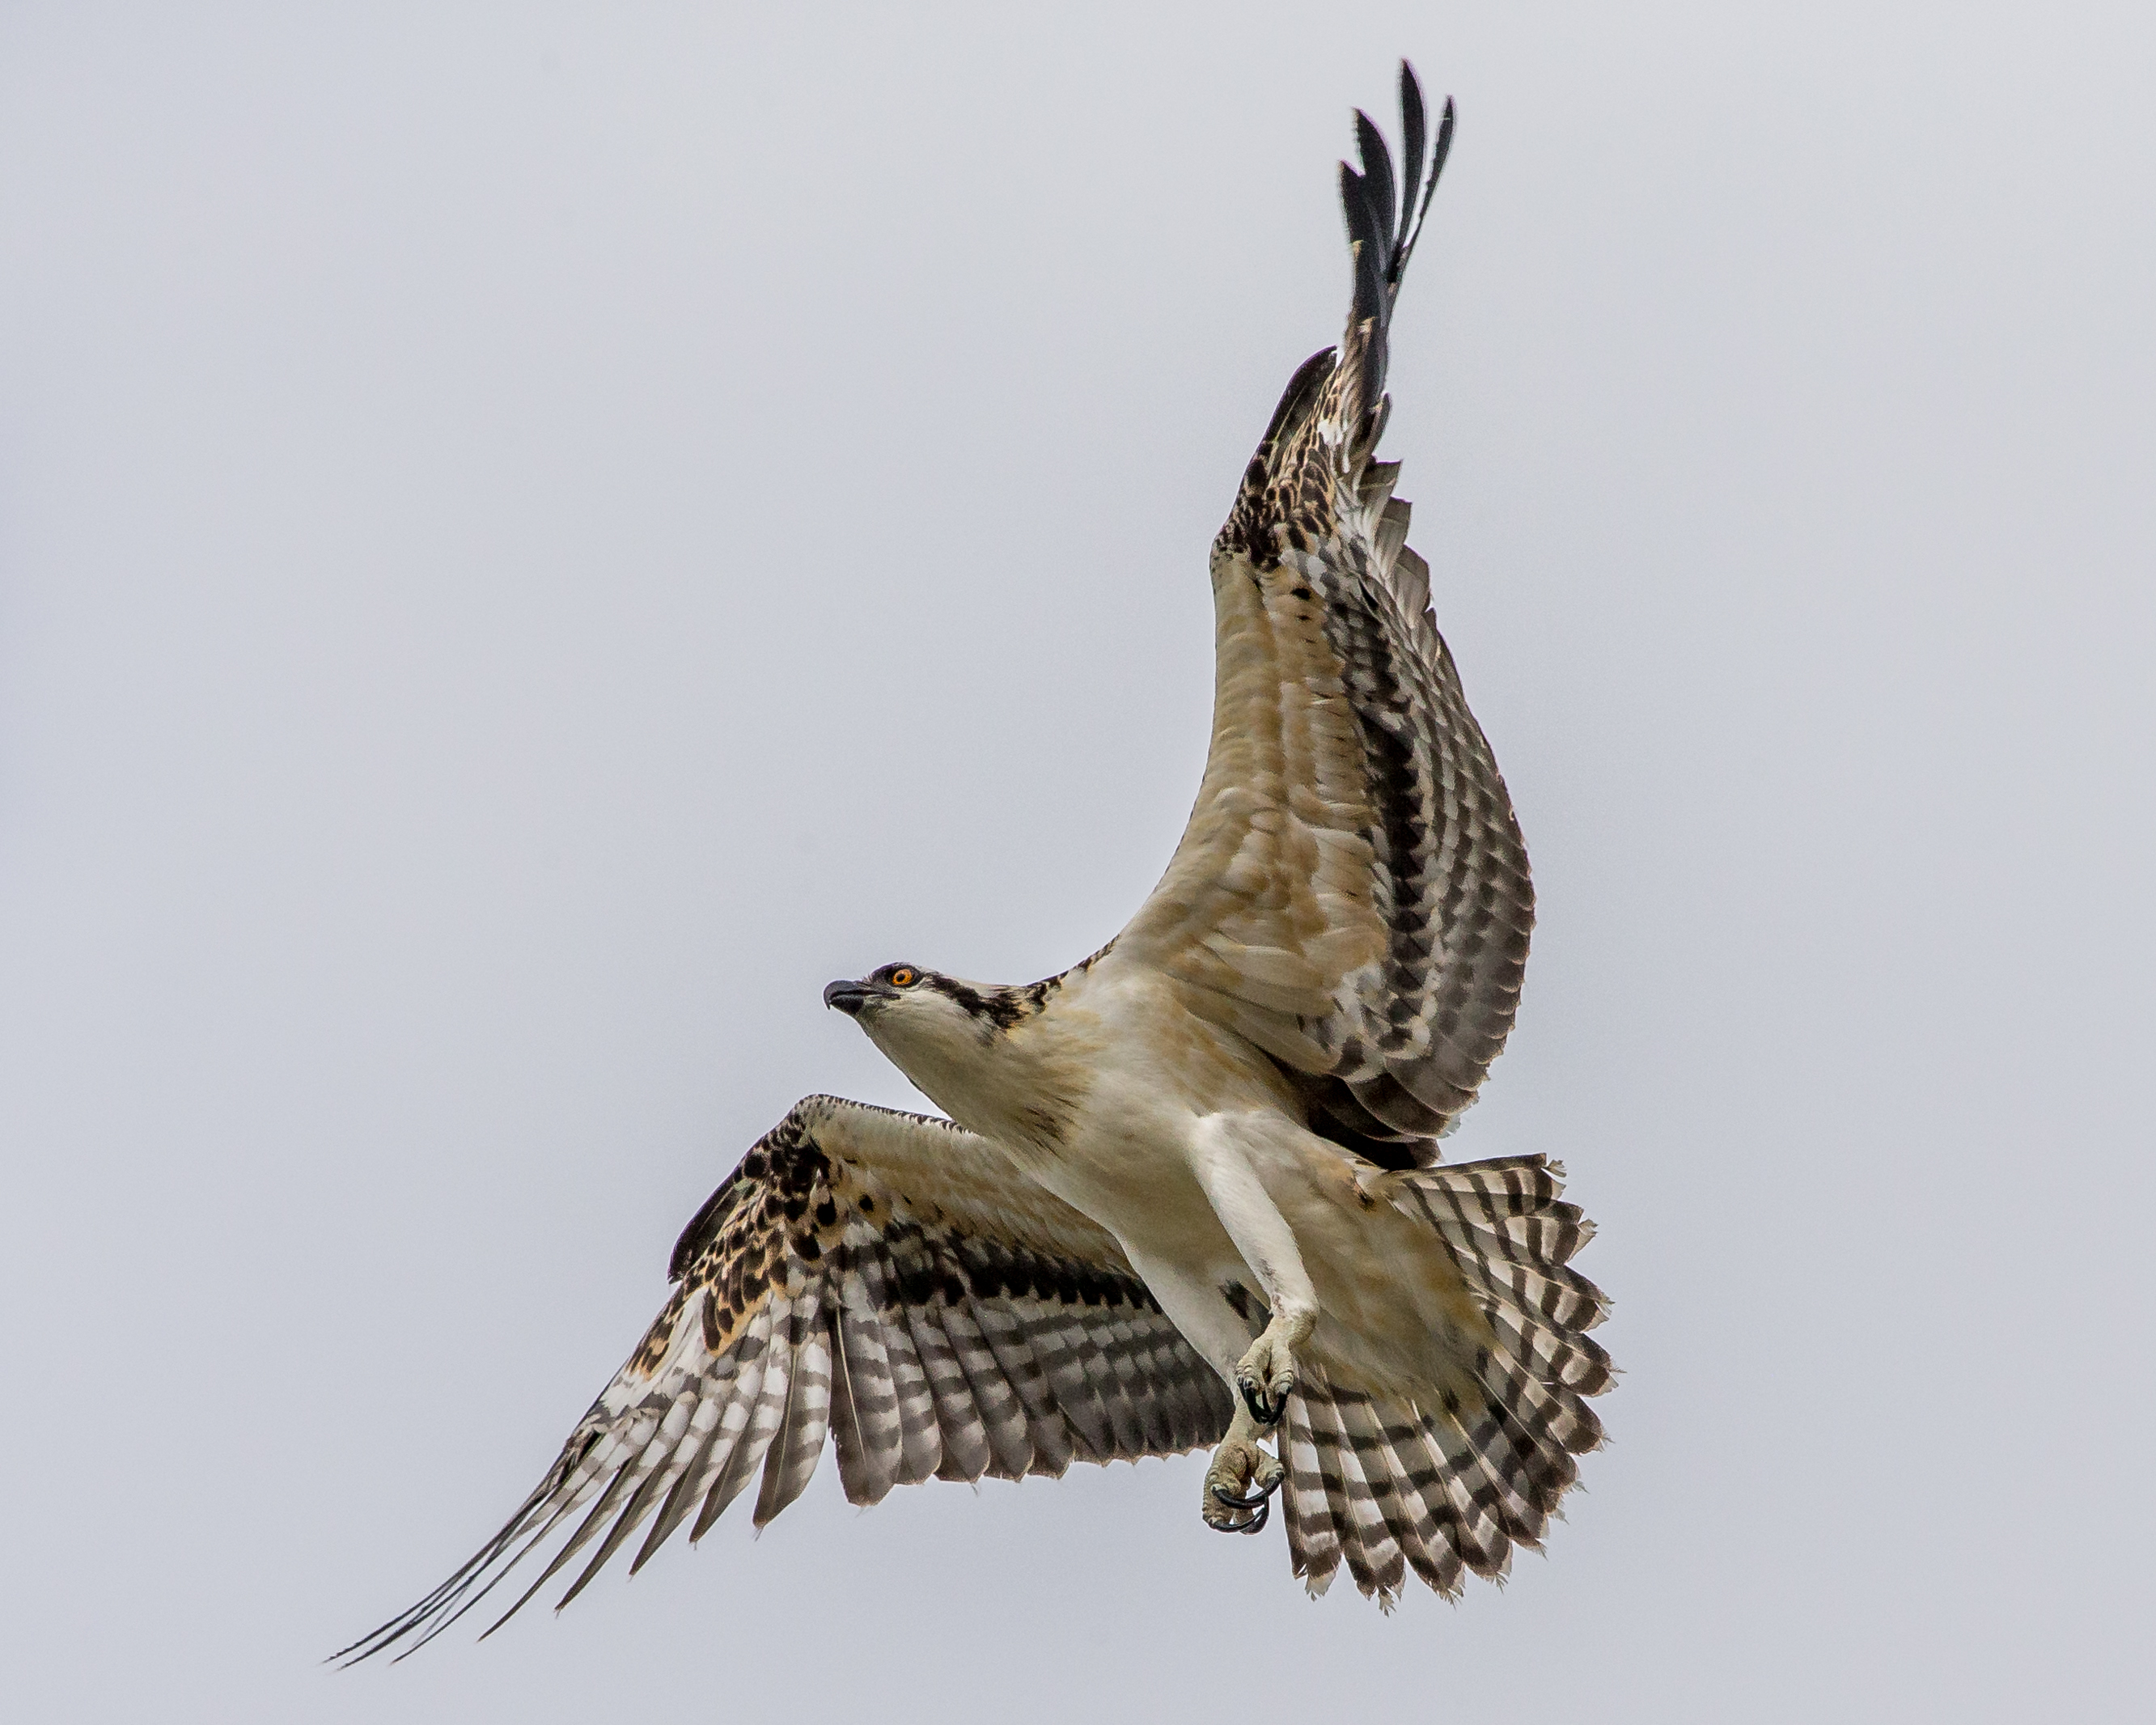
bird, wing, hawk, fauna, vertebrate, osprey, fledgling, florida, buzzard, inflight, bif, andymorffew, morffew, naples, eaglelakespark, accipitriformes